First Donev Government

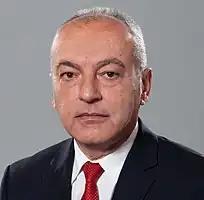
Portrait of the Prime Minister Galab Donev

The Donev government was the 100th Cabinet of Bulgaria. It took office on 2 August 2022, after being nominated by President Rumen Radev to solve the political crisis that led to the fall of the Petkov Government and the calling of a snap election for October 2. It is a caretaker government chaired by prime minister Galab Donev.